Muinaghan

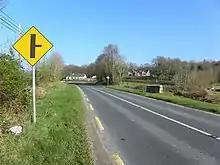
Road at Muinaghan townland, Templeport, County Cavan, Ireland, heading north-west to Bawnboy.

Muinaghan is a townland in the civil parish of Templeport, County Cavan, Ireland. It lies in the Roman Catholic parish of Templeport and barony of Tullyhaw.